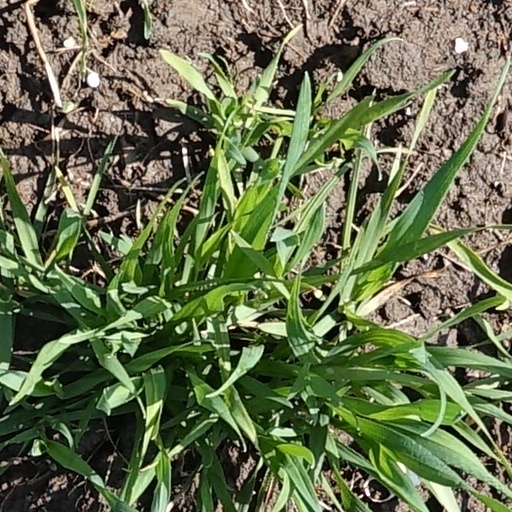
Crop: wheat